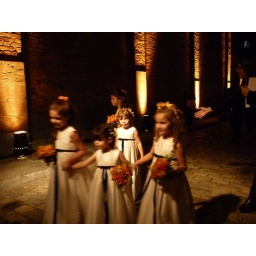
flower girl in the middle